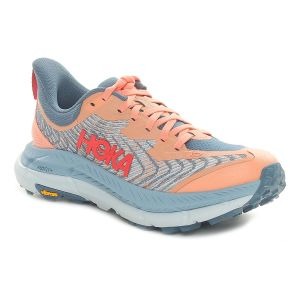
Hoka Scarpa da Running Donna  Mafate Speed 4 Pesca   Sconto 20%
Prezzo: 144,00 €